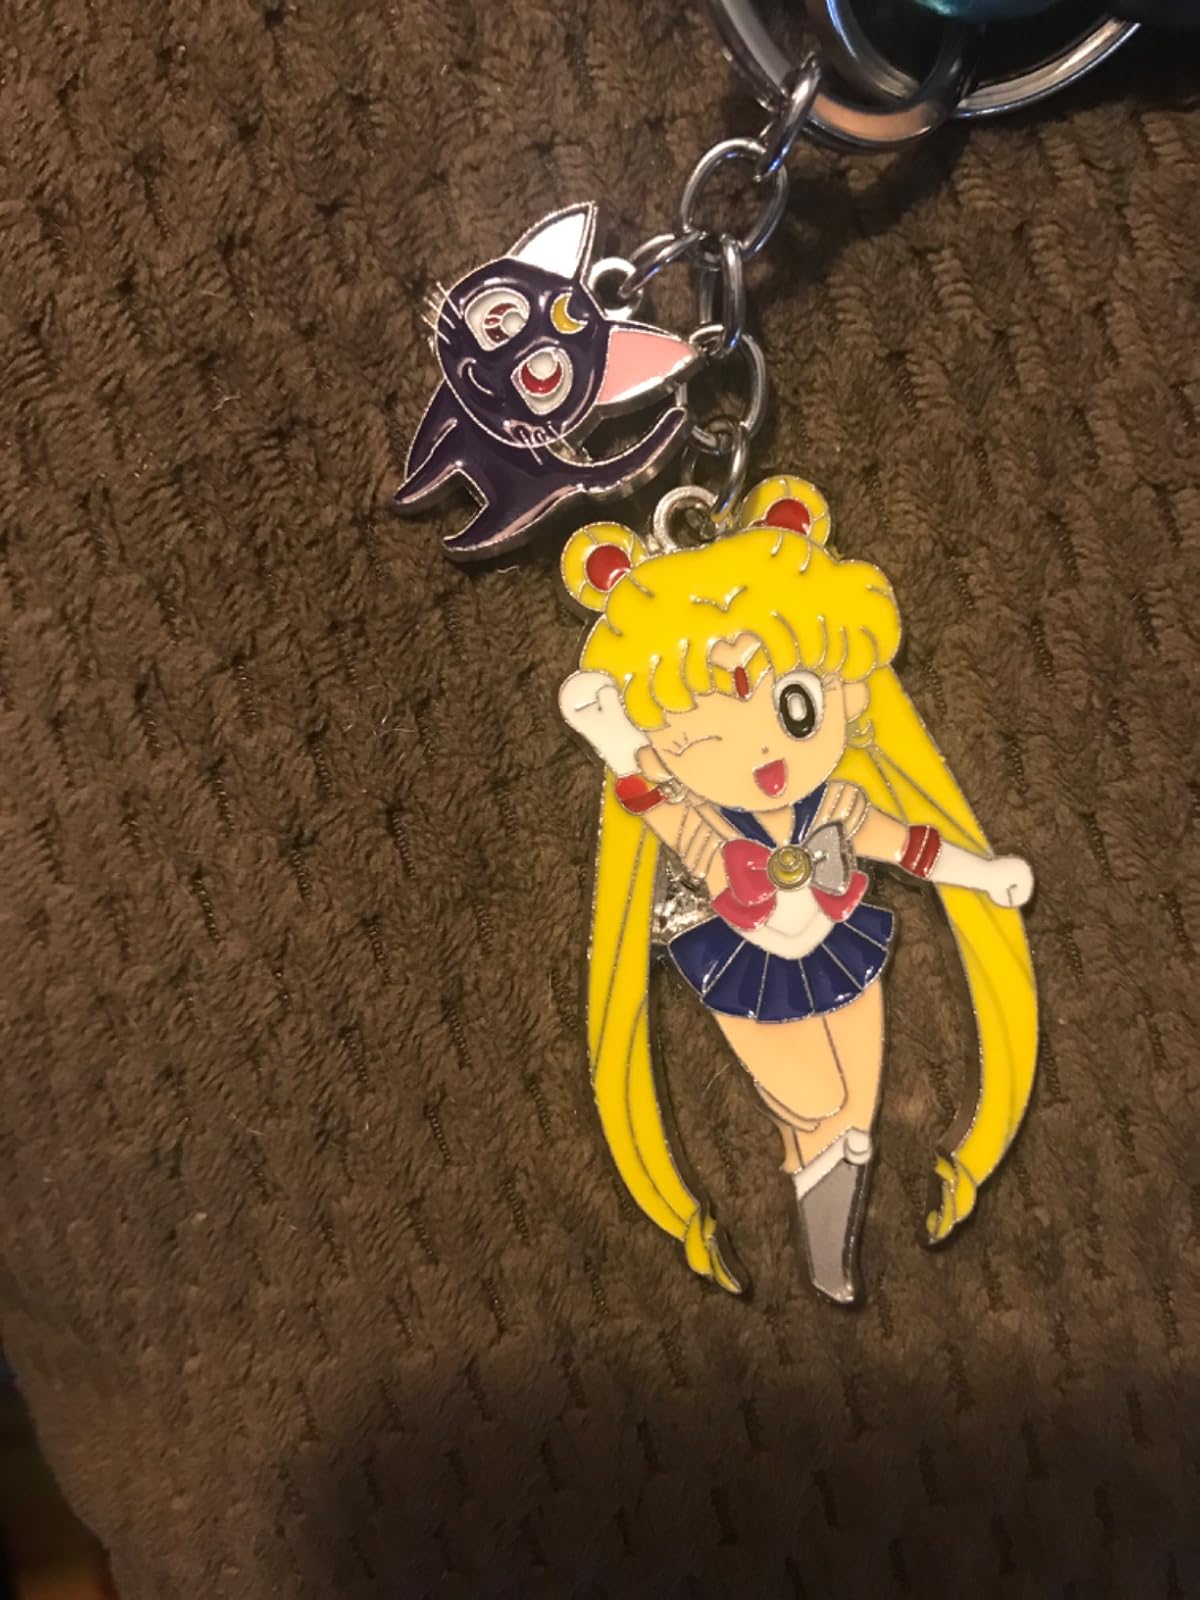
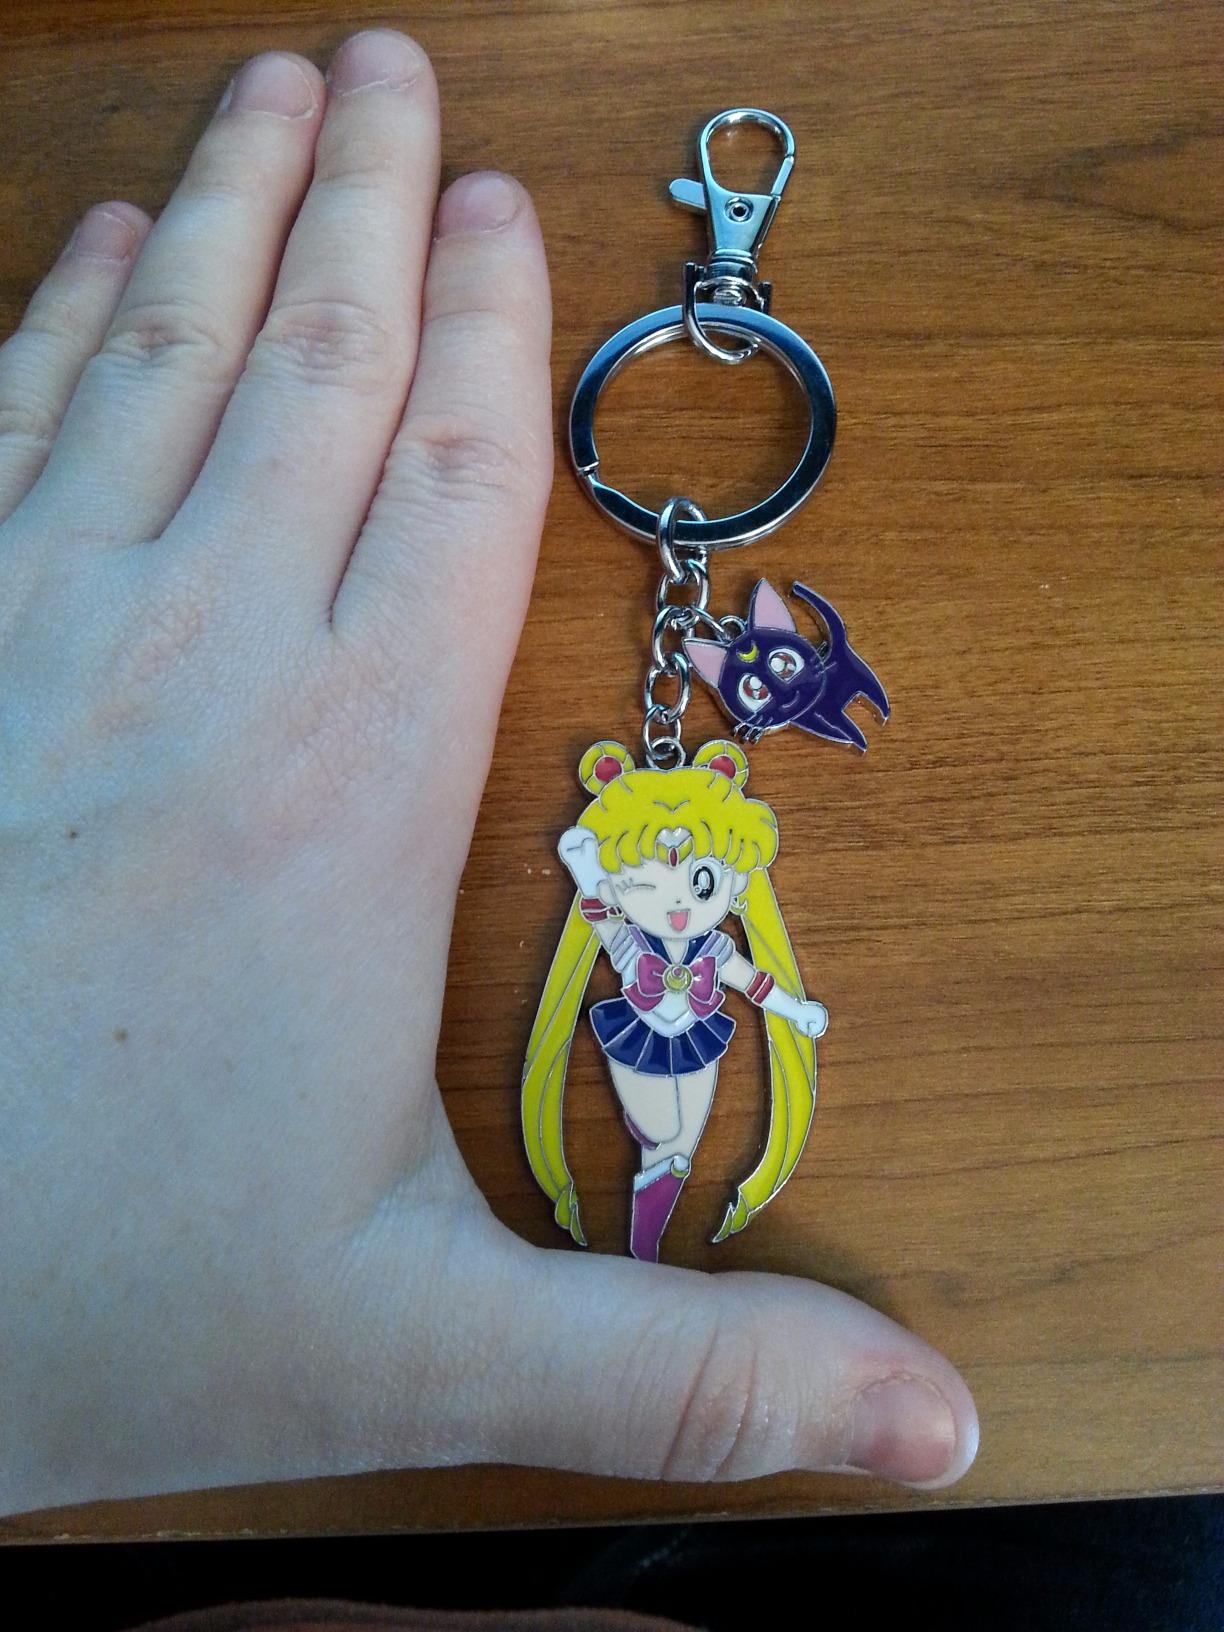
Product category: accessories_keychain
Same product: yes